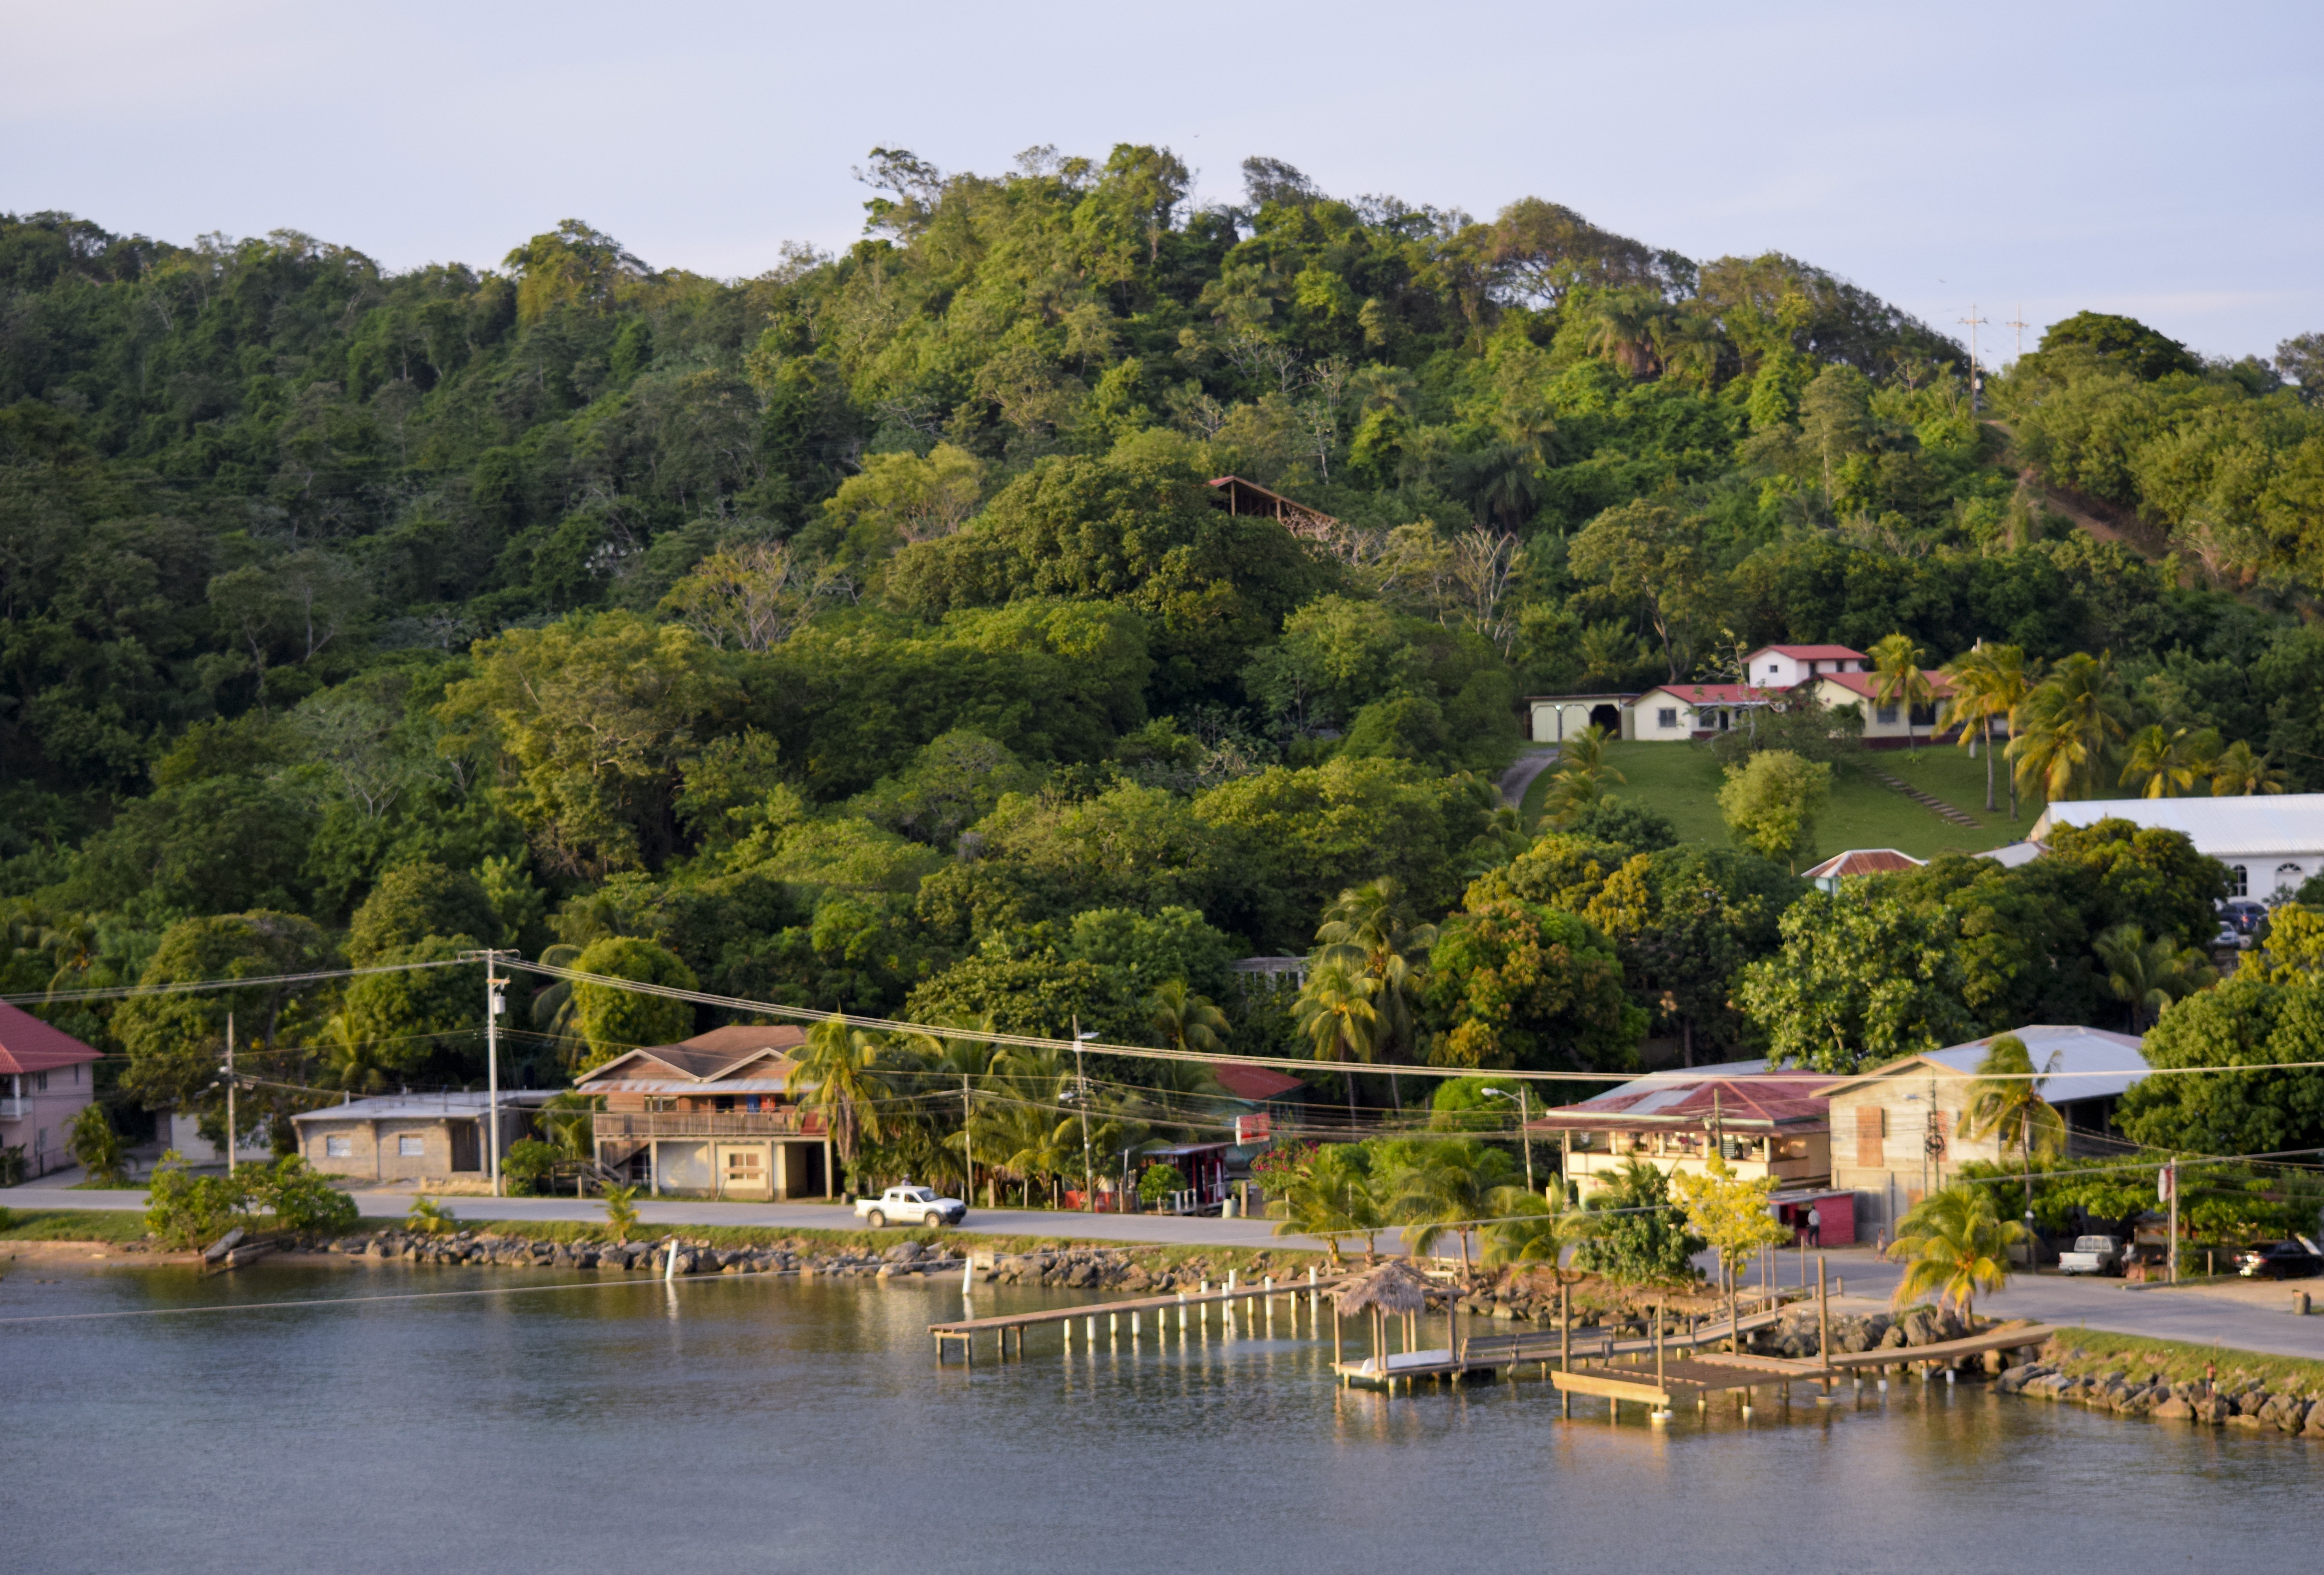
beach, landscape, sea, coast, water, nature, sand, rock, ocean, sky, shore, wave, lake, town, river, tide, vacation, tourist, travel, shoreline, village, paradise, scenic, tropical, seascape, holiday, bay, island, tourism, body of water, outdoors, resort, mountains, estate, caribbean, destinations, honduras, roatan